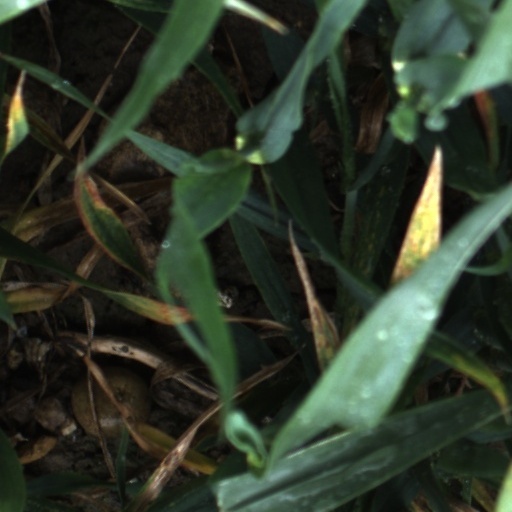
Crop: wheat